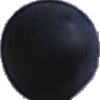
Label: Grape Blue 1